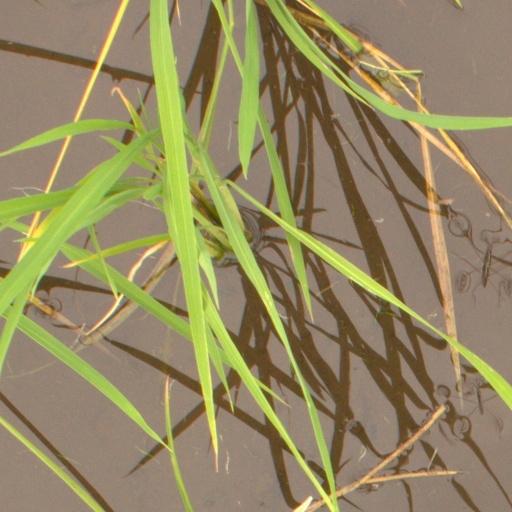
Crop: rice